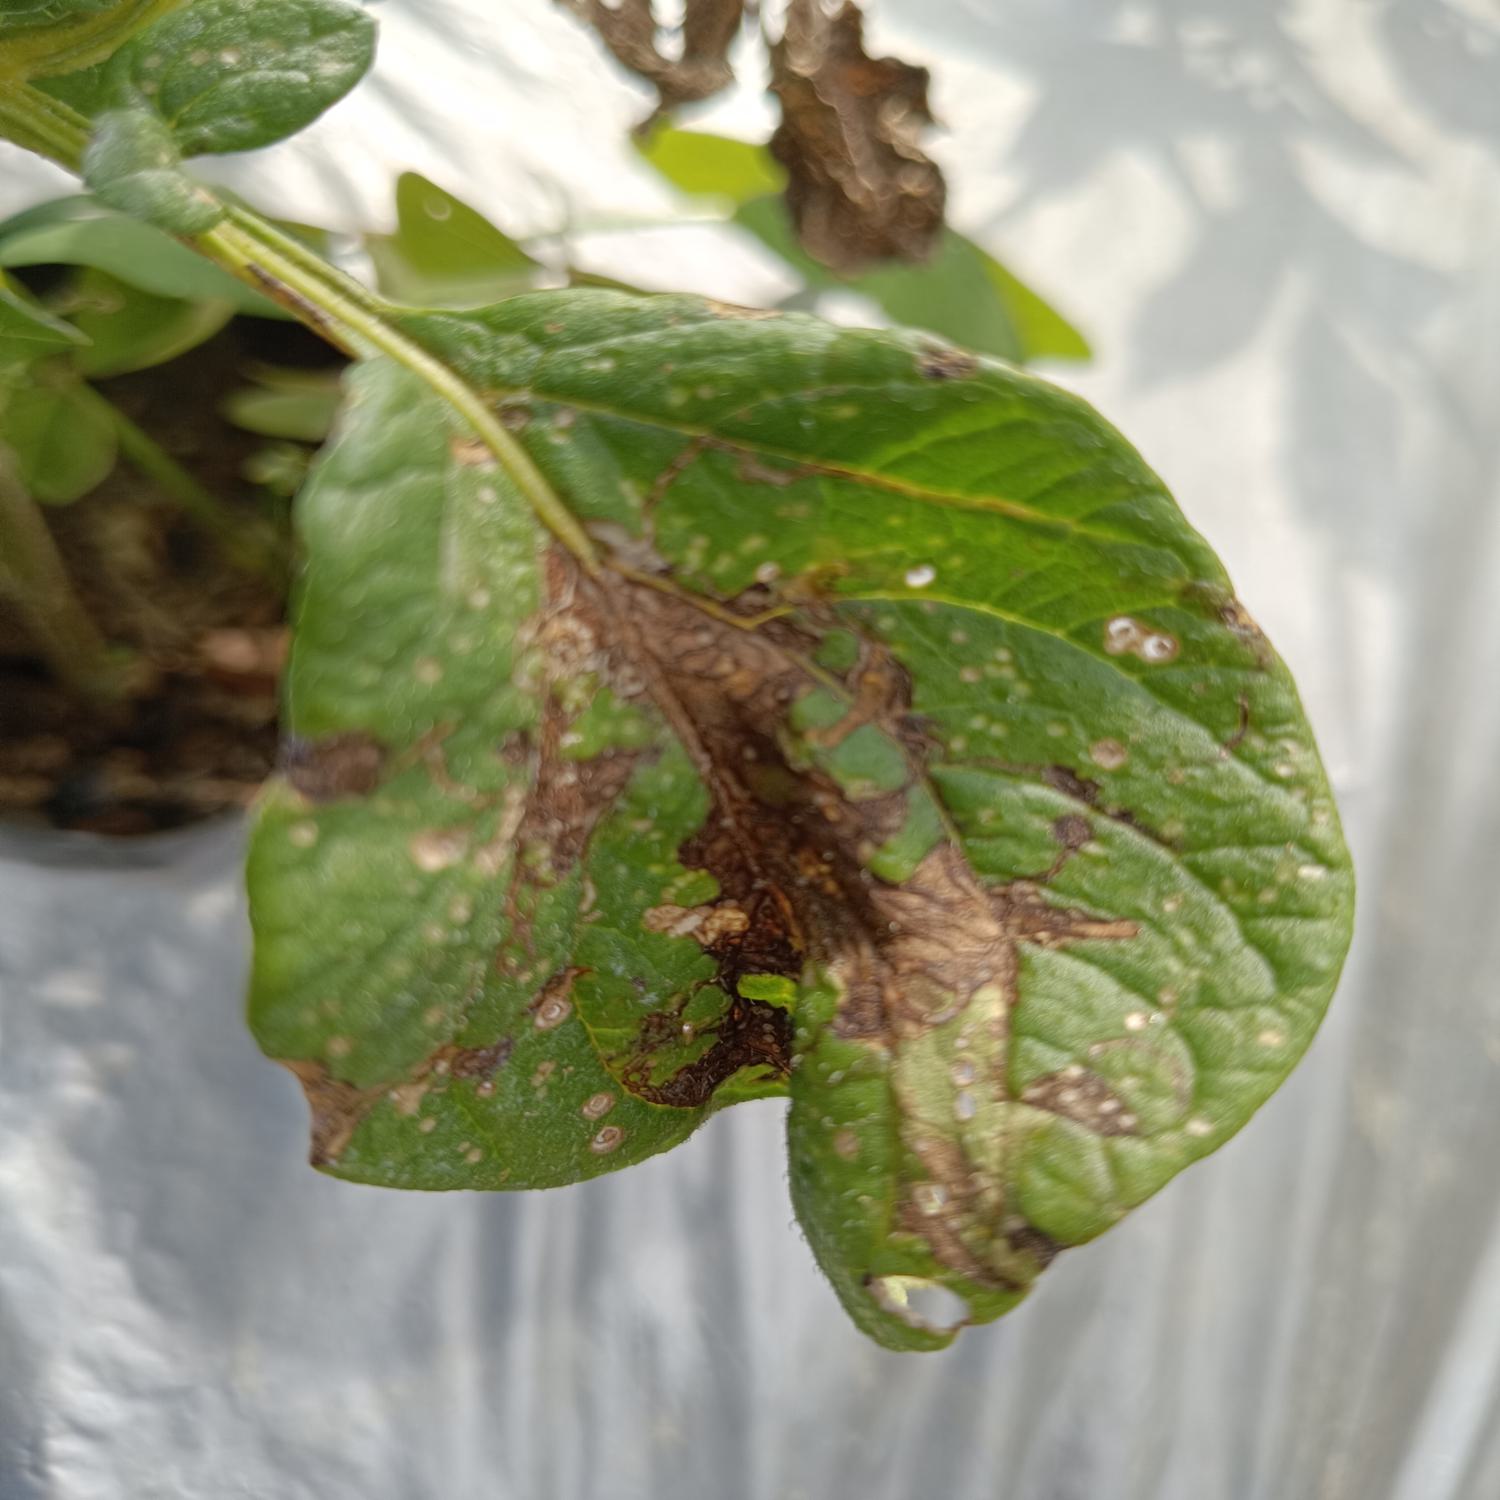
Label: Pest